Tomasz Kuszczak

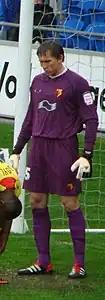
Kuszczak in 2012 with Watford

Kuszczak revealed Alex Ferguson blocked his move to Leeds United on loan. On 3 February 2012, Ferguson confirmed that Kuszczak would be out of contract in the summer and that he would not be signing a new contract with the club. On 21 February, Kuszczak moved on an emergency loan to join Championship side Watford until the end of the season. He stated afterwards that he had joined Watford because he missed being involved on a matchday and wanted to have a chance of being involved in the Euro's in his home country this summer. He started 13 games during his loan spell, missing just one game which was against Middlesbrough on 28 April due to his wife giving birth.